Andrew Dykstra

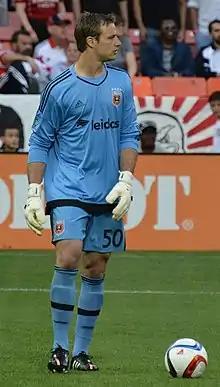
Andrew Dykstra playing for DC United

Andrew Dykstra (born January 2, 1986) is an American former professional soccer player who played as a goalkeeper.